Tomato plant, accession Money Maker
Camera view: vertical (180 deg); turntable rotation: 300 degrees
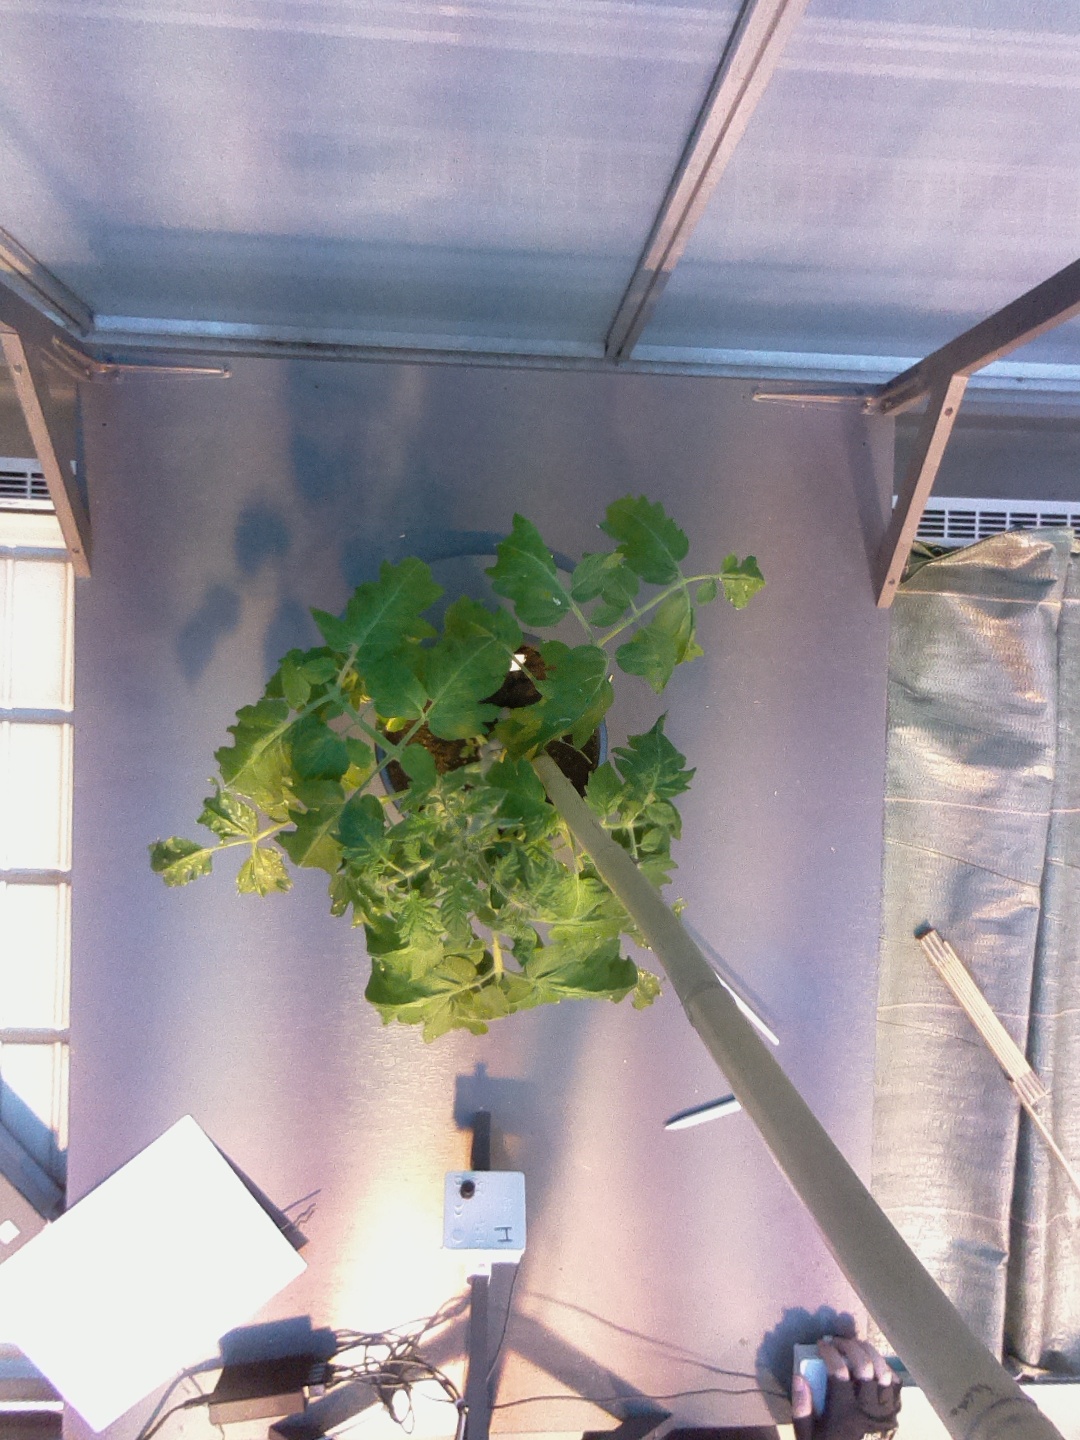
BBCH growth stage 52: 2 inflorescences visible